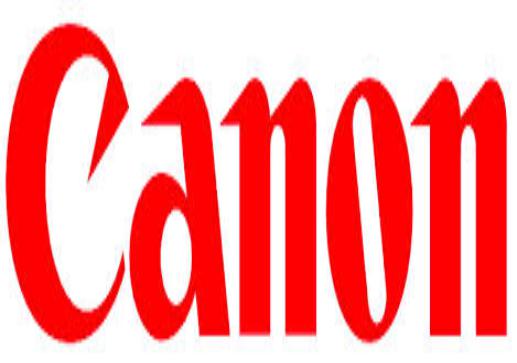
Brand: Canon
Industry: Electronic